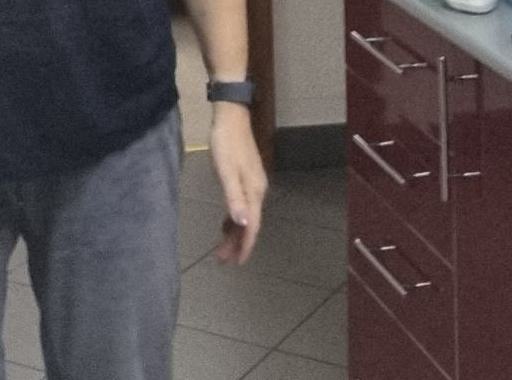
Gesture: no_gesture